Don Saltero's

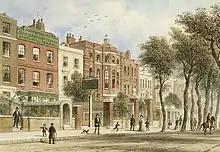
Cheyne Walk in 1850, depicting Don Saltero's as a hotel and tavern

Don Saltero's was a coffee house based in Chelsea, London, founded in 1695 by James Salter. Don Saltero's was distinct from other seventeenth and eighteenth century London coffee houses in that it contained many cabinets of curiosities.